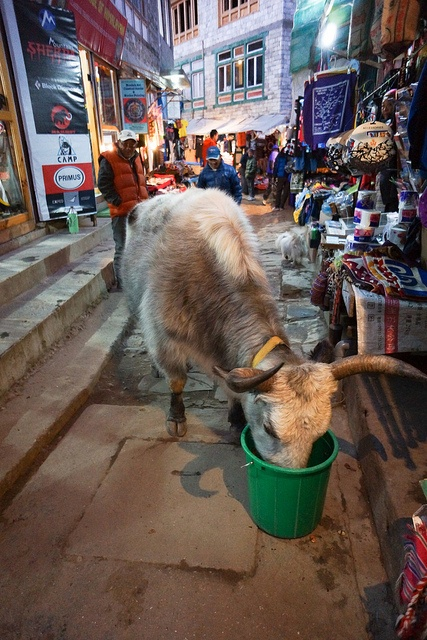
An animal eating food out of a green pale.
A bull drinks from a bucket of water in a street market.
A bull eating out of a bucket in a street.
An animal that's eating out of a bucket.
A steer eating out of a green in a street.